Lembeck Castle

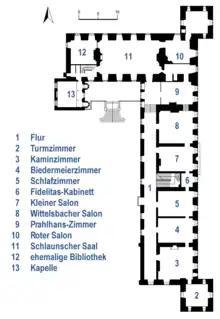
Ground floor

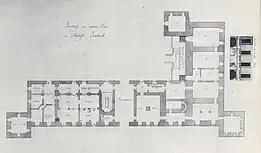
Ground plan of the mansion basement, 1819

Unlike other Baroque castles, the interior layout of Lembeck does not follow the typical hierarchical arrangement of rooms centered around a central hall. This can be attributed to the limitations imposed by the existing building structure during the construction work in the last quarter of the 17th century. Instead, the interior design adopts the cabinet system in Enfilade, which features a series of interconnected rooms following French models. It is worth noting that this design choice was already falling out of fashion in France during the time of construction. Despite following the Enfilade style, the alignment of the room passages does not strictly adhere to a straight line.